Tantamani

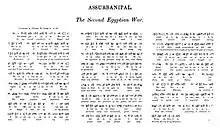
Ashurbanipal's account of his Second Campaign in Egypt against Tantamani (""Urdamanee"/ "Ruddamon""), in the Rassam cylinder

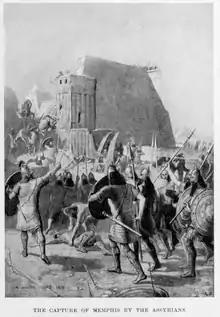
Capture of Memphis by the Assyrians in 663 BCE.

Soon after the Assyrians had appointed Necho I as king and left, Tantamani invaded Egypt in hopes of restoring his family to the throne. Tantamani marched down the Nile from Nubia and reoccupied all of Egypt, including Memphis. Necho I, and the Assyrians' representative were killed in Tantamani's campaign.